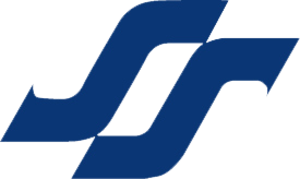
Le métro de Sendai est un des systèmes de transport en commun de la ville de Sendai au Japon. C'est le dixième réseau de métro du Japon. Il comporte deux lignes qui sont gérées par le Bureau municipal des transports de Sendai.